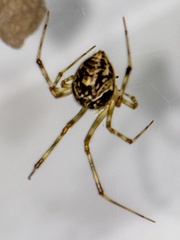
Species: Parasteatoda_tepidariorum